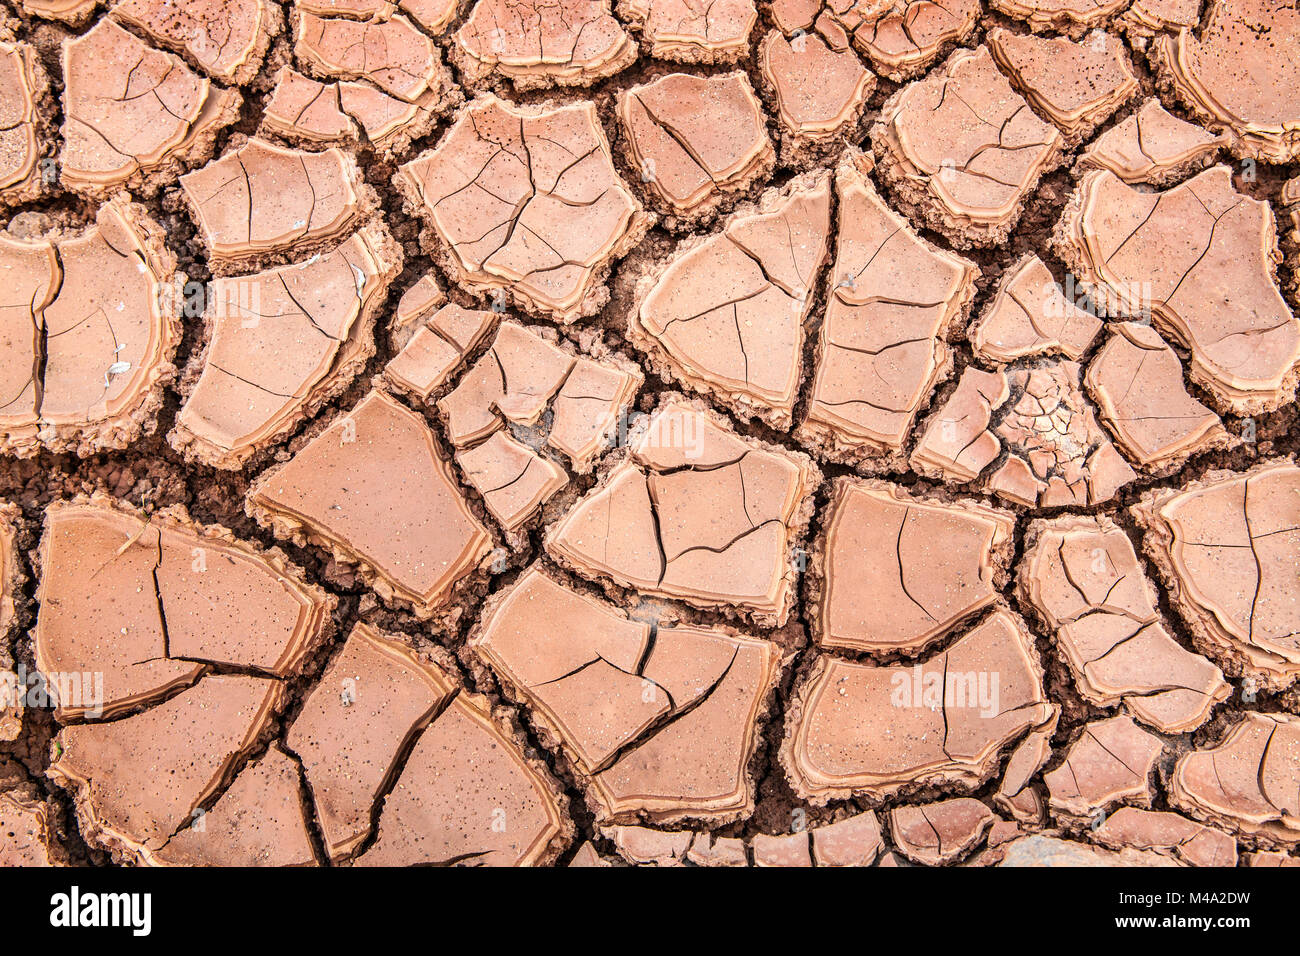
Soil type: Clay soil